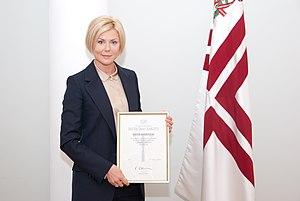
Ineta Radēviča est une athlète lettonne spécialiste du saut en longueur et du triple saut.